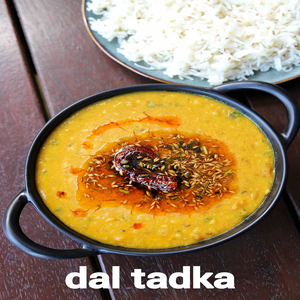
Dish: dal